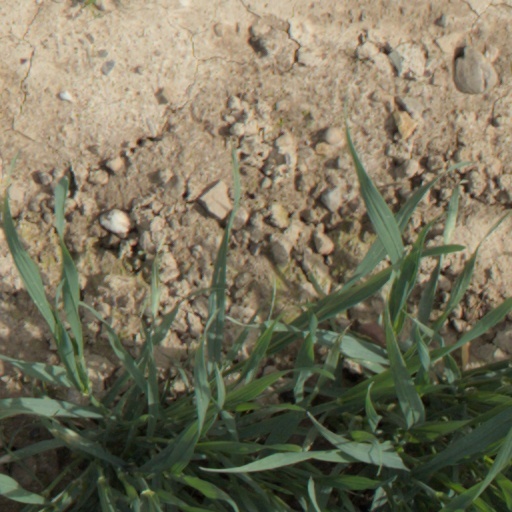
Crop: wheat